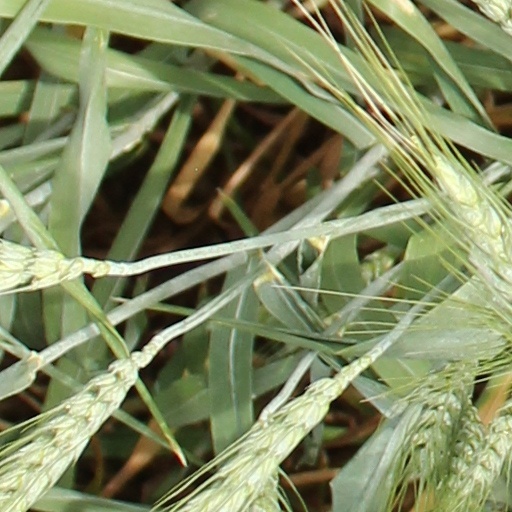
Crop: wheat